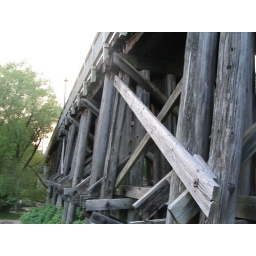
Old train bridge in Thornbury